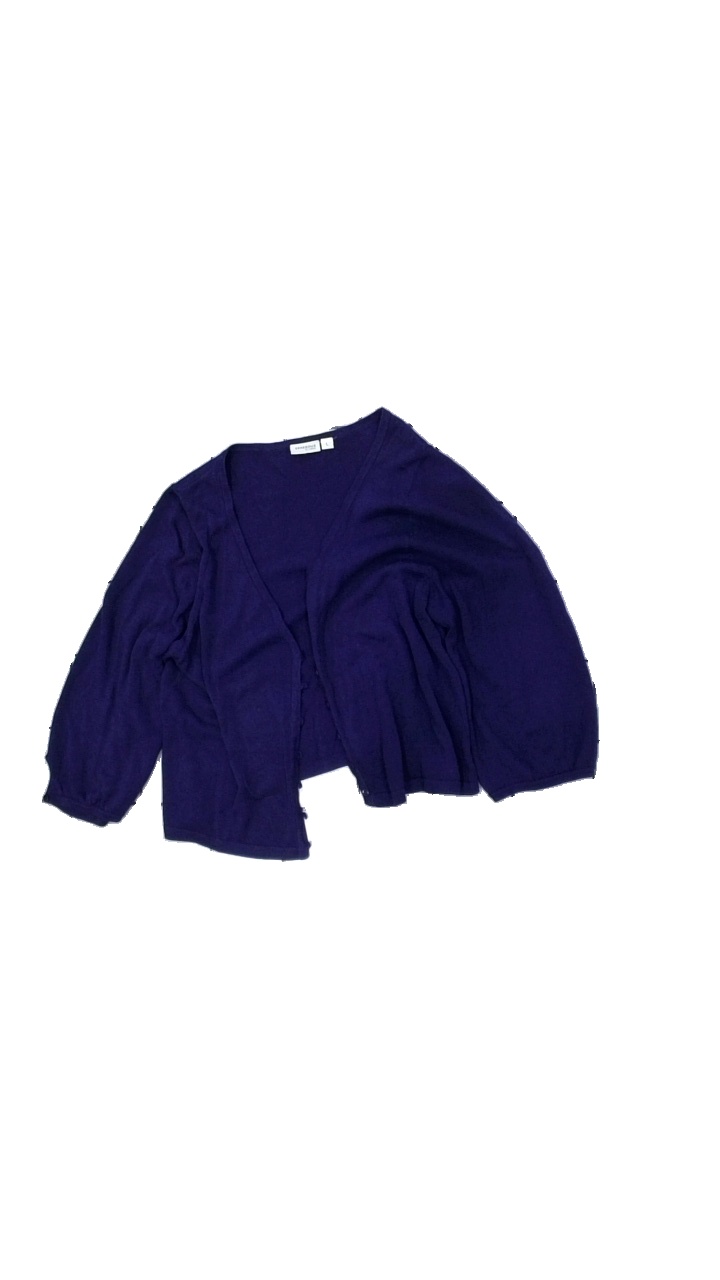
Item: Cardigan (Ladies)
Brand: Lindex
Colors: Purple
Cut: Cropped
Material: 53% visc 47% cott
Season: All
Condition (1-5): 3
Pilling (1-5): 3
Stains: Minor
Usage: Export
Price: <50